MasterChef New Zealand

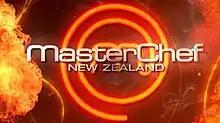
The MasterChef New Zealand Logo for the first six series

MasterChef New Zealand is a New Zealand competitive reality television cooking show based on the original British version of "MasterChef".